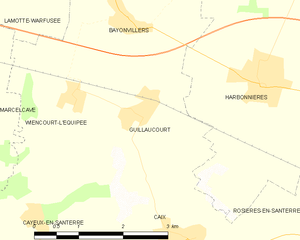
Carte des communes françaises Guillaucourt